Legendre Flour Mill

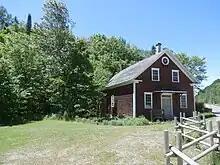
Moulin Legendre in Stornoway.

The Legendre mill was rebuilt following a fire which destroyed the Legendre family home as well as their carding, fulling and flour mills. The flour mill was rebuilt the same year as well as their other buildings. It is mainly used for local production, which is relatively low given the altitude of the village and the low production capacity of the land. He produced until the 1940s, when it became easier to buy flour than to produce it. The latter survives compared to the other mills, which were demolished in the 1950s. The Legendre mill was cited Historic monument by the municipality of Stornoway on May 5, 2008, in Quebec.